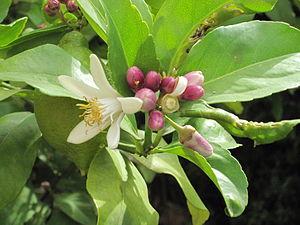
Le citron est un agrume, fruit du citronnier. Il existe sous deux formes : le citron doux, fruit décoratif de cultivars à jus peu ou pas acide néanmoins classé Citrus limon Burm. f. ; et le citron acide, le plus commun de nos jours, dont le jus a un pH d'environ 2,5.